Giuliano Bugiardini

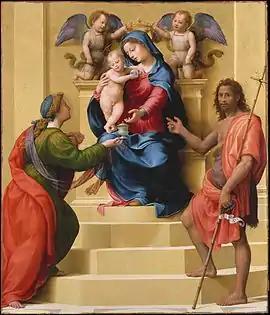
"Virgin and Child with Saints Mary Magdalene and John the Baptist", circa 1523. New York, Metropolitan Museum of Art.

Giuliano di Piero di Simone Bugiardini (29 January 1475 – 17 February 1555) was an Italian Renaissance painter. He was born and was mainly active in Florence. He was a painter primarily of religious subjects but he also executed a number of portraits and a few works with mythological subjects.